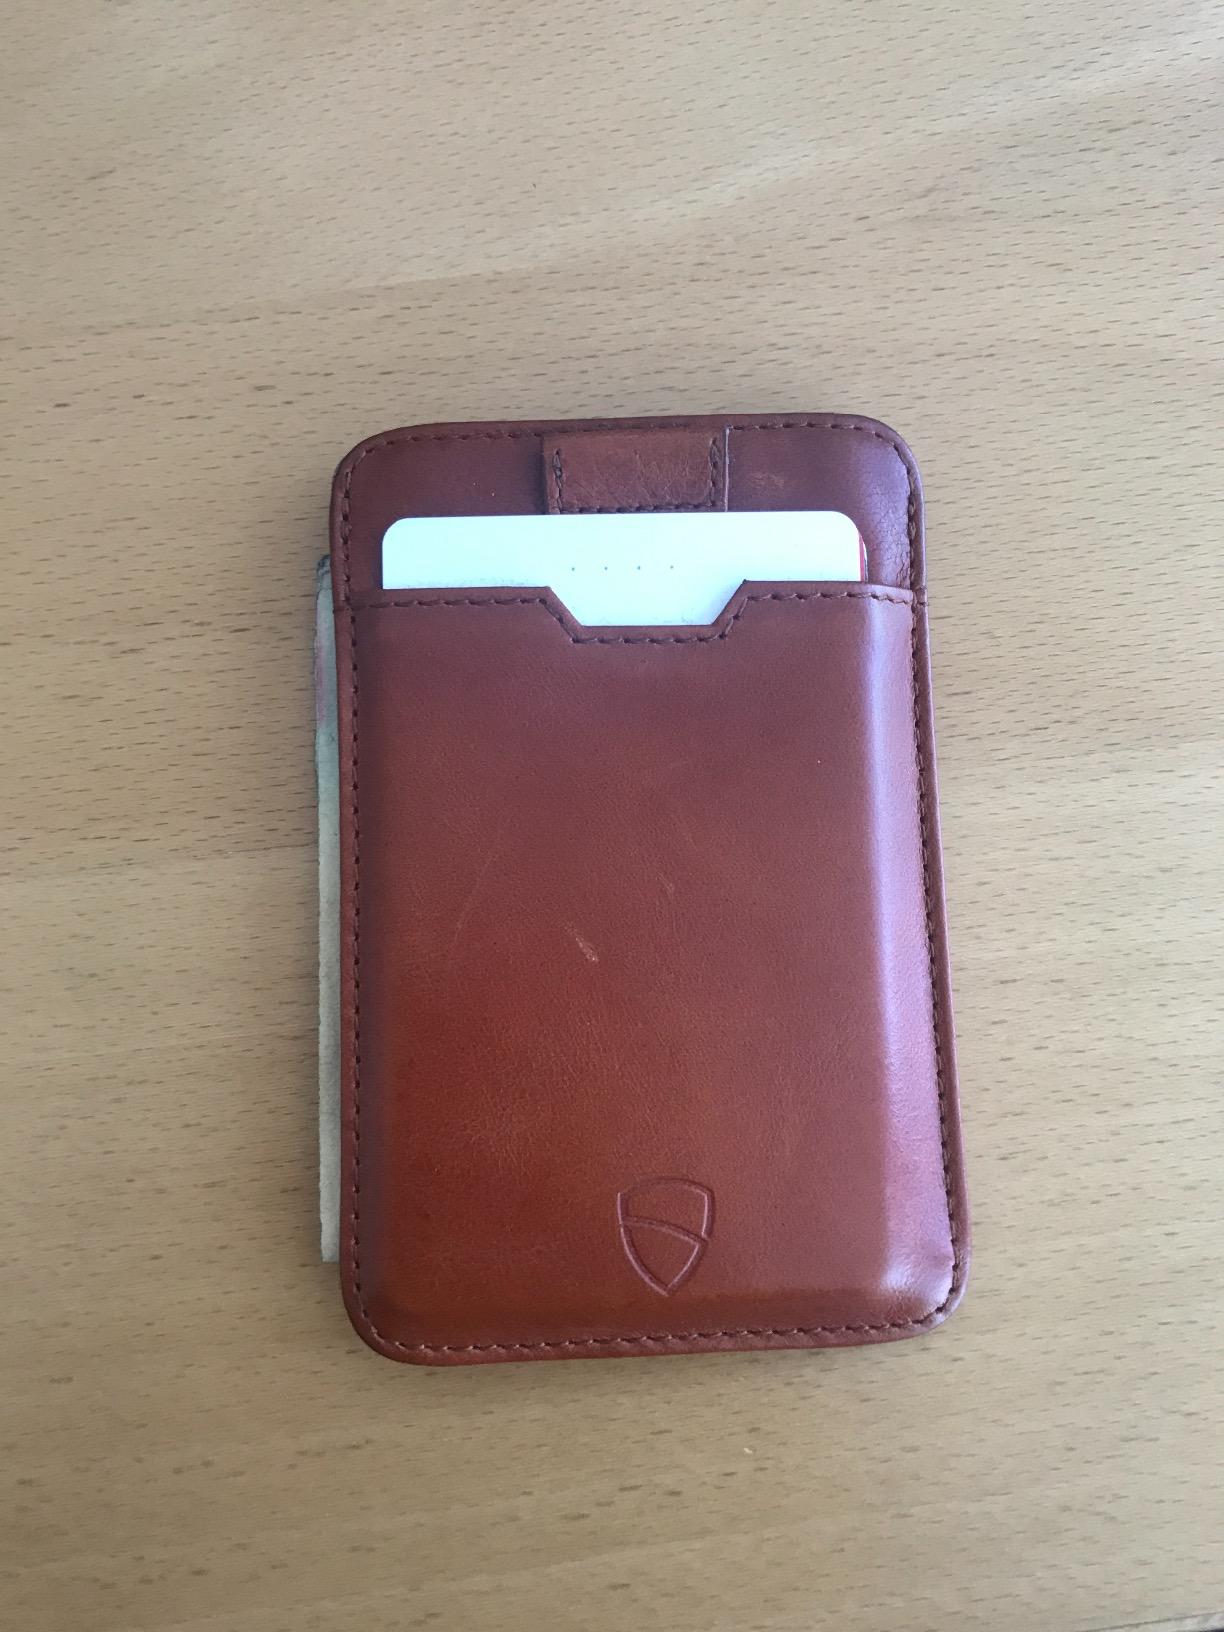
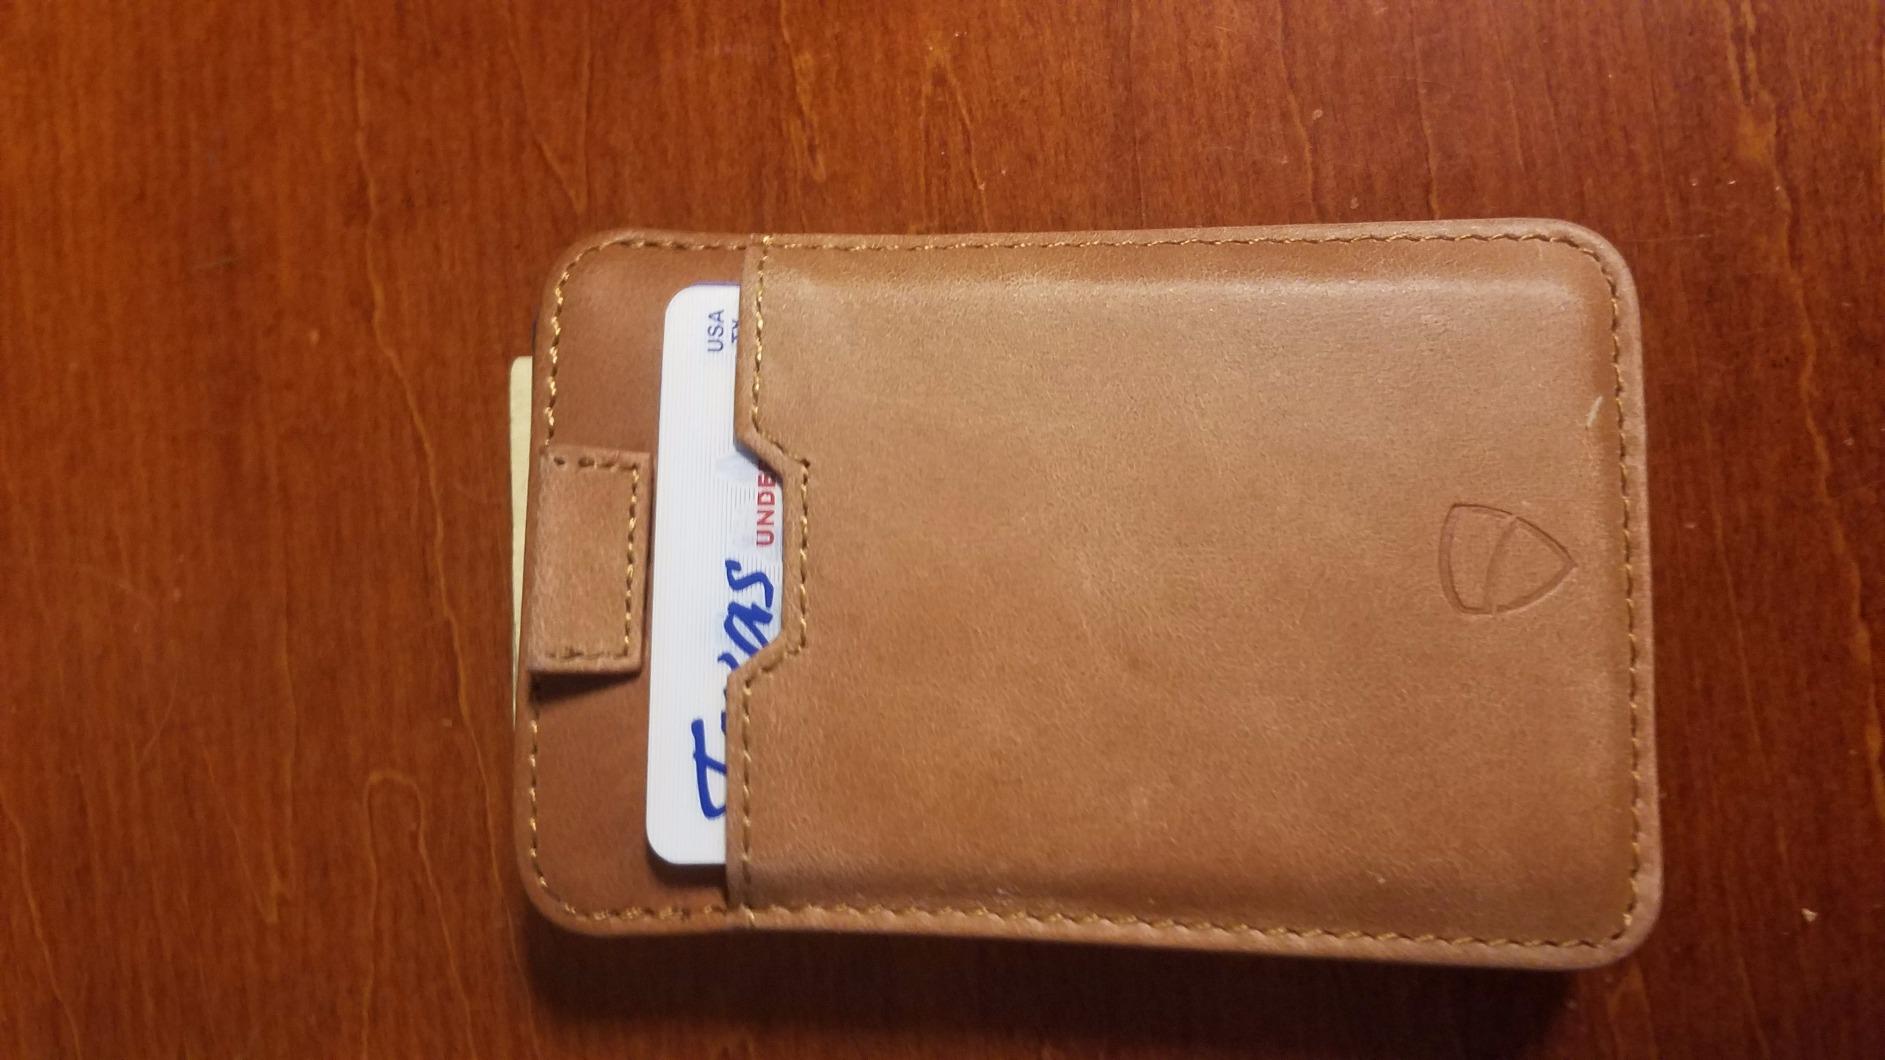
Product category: accessories_wallet
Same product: yes